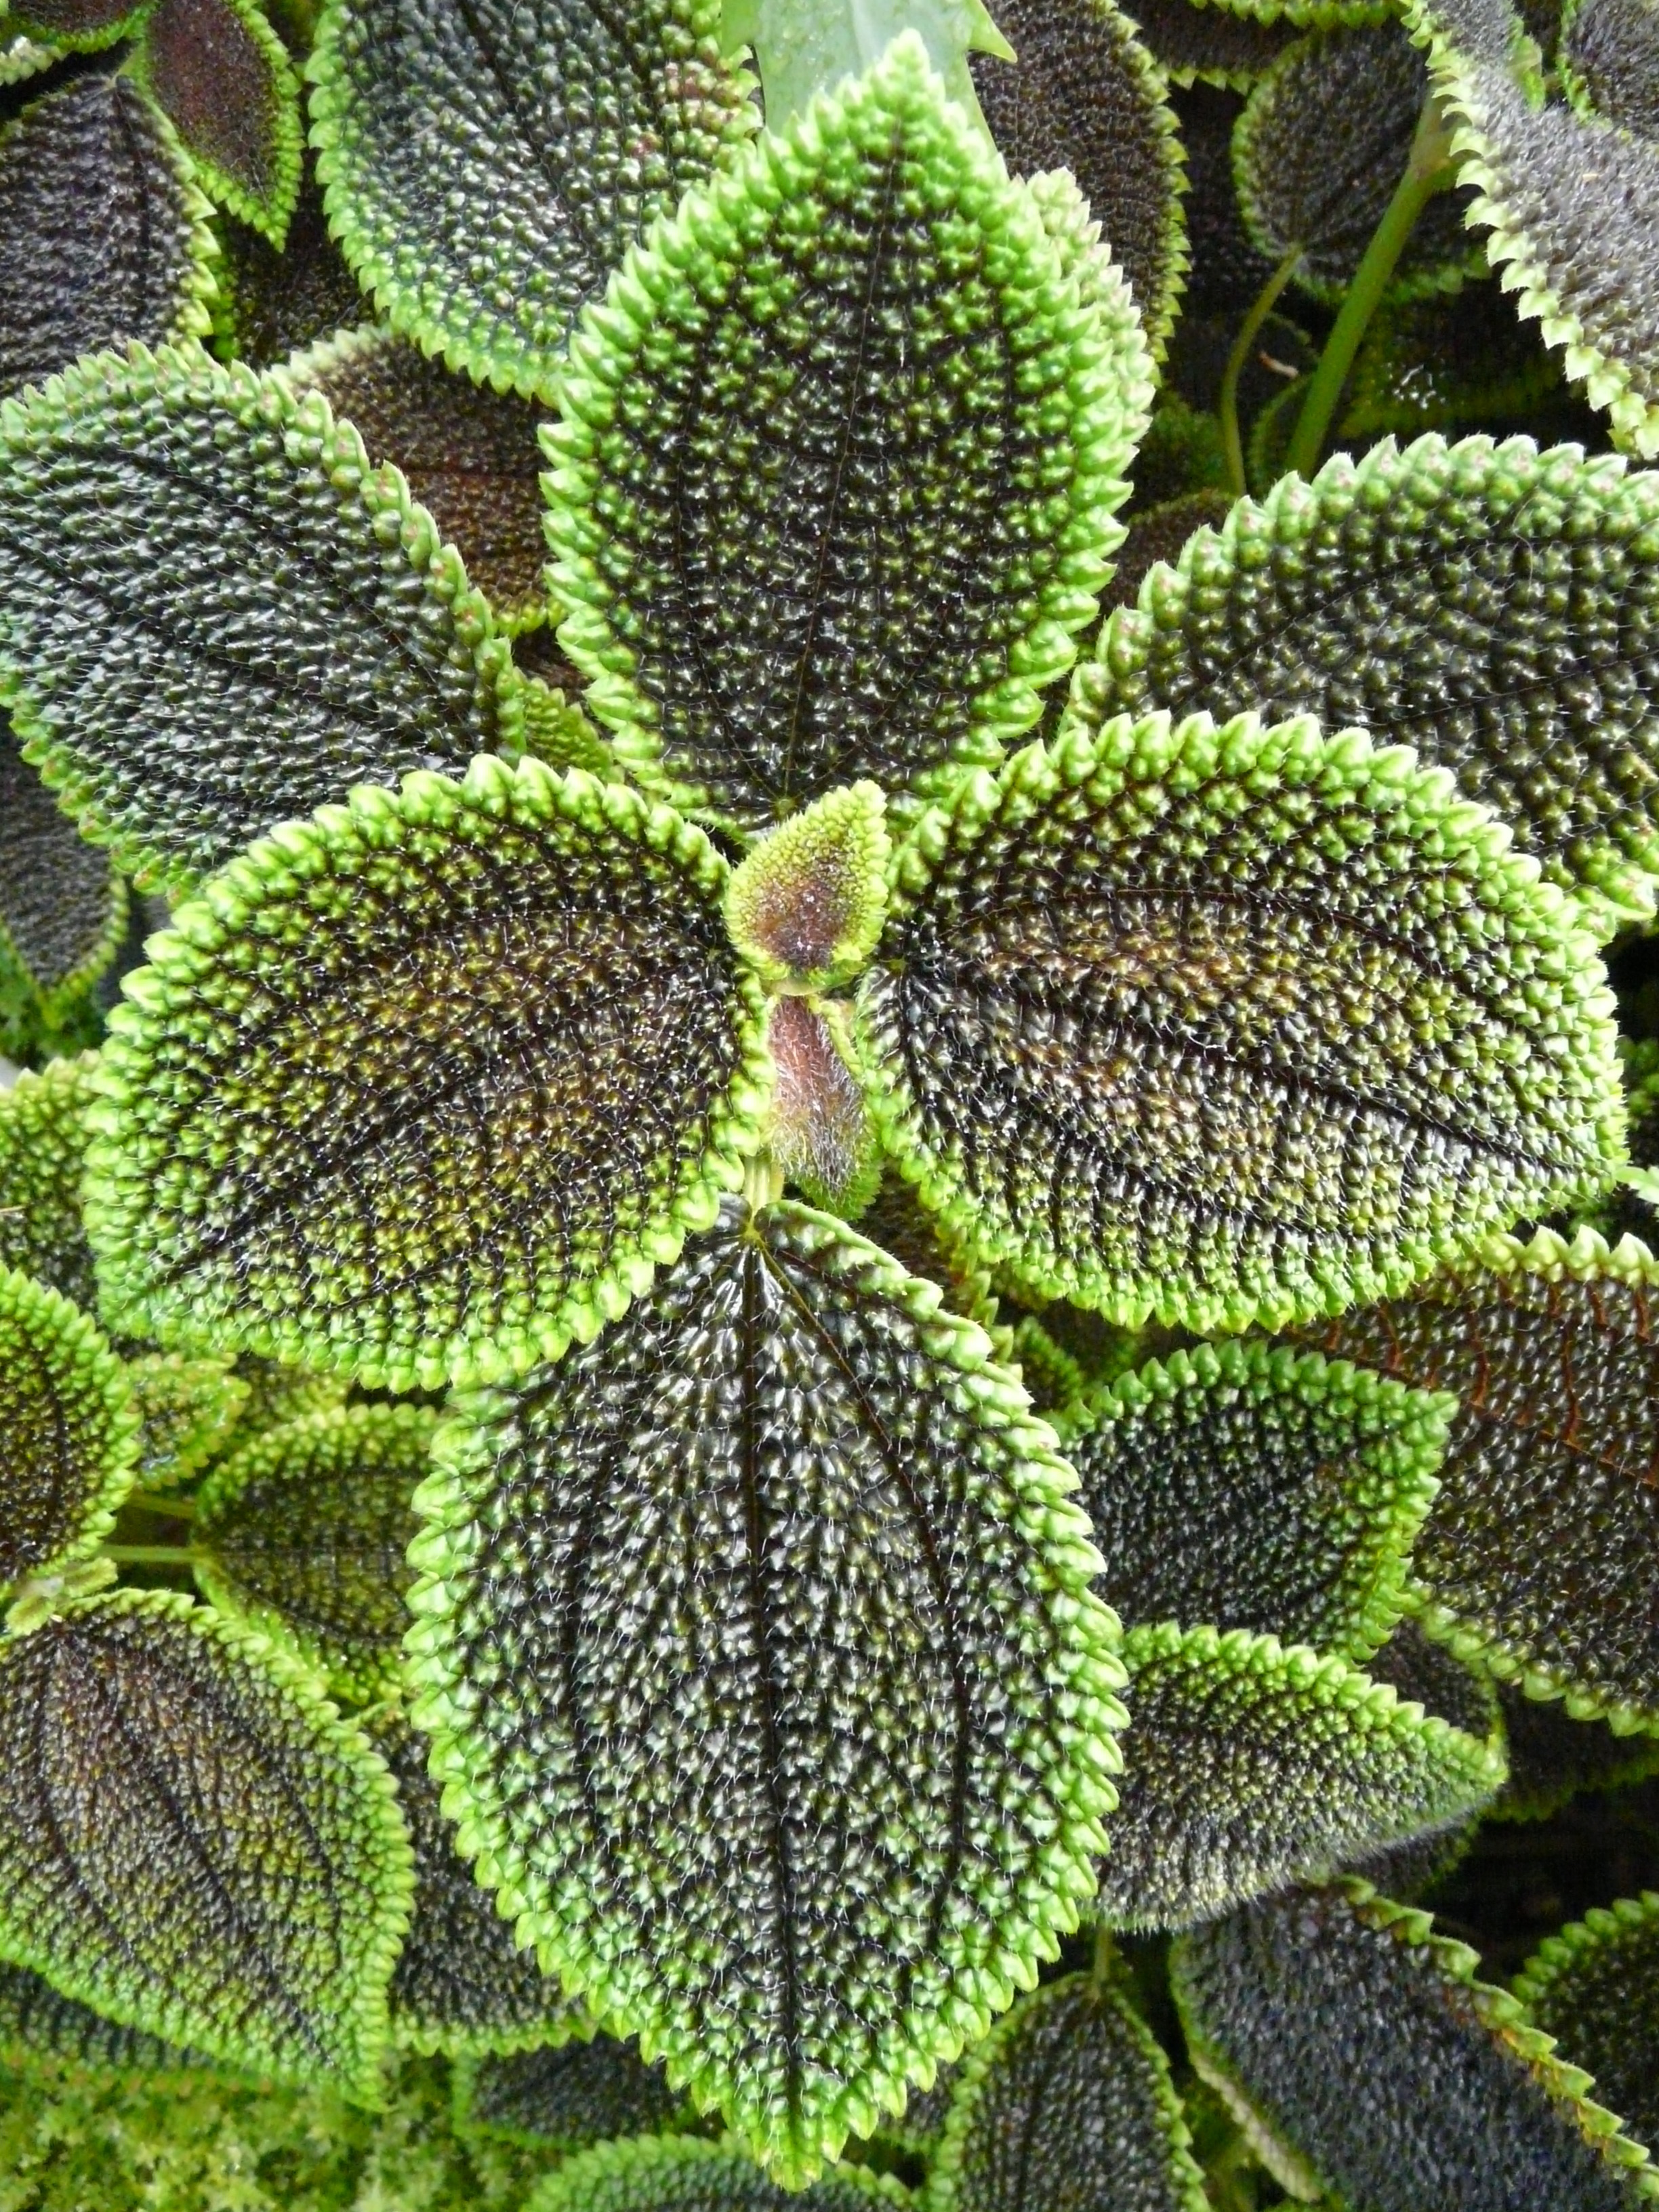
plant, leaf, flower, green, produce, botany, flora, tropical plant, houseplant, leaves, macro photography, ornamental plant, flowering plant, colorful nettle, land plant